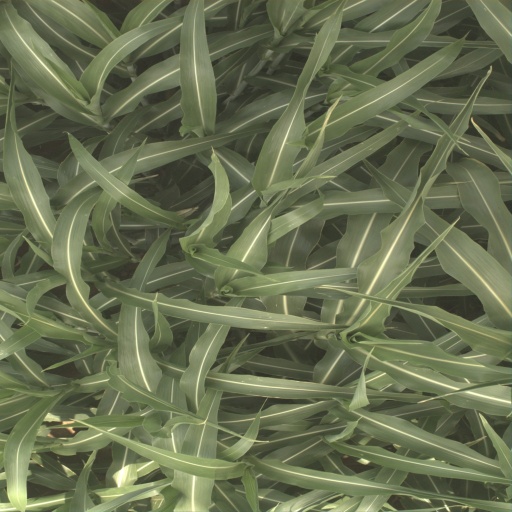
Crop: sorghum